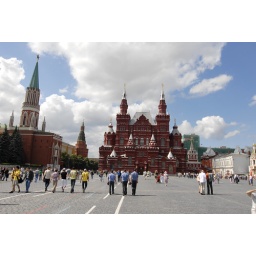
This red bricked building now boasts over 4 million exhibits covering the rise and expansion of the Russian state